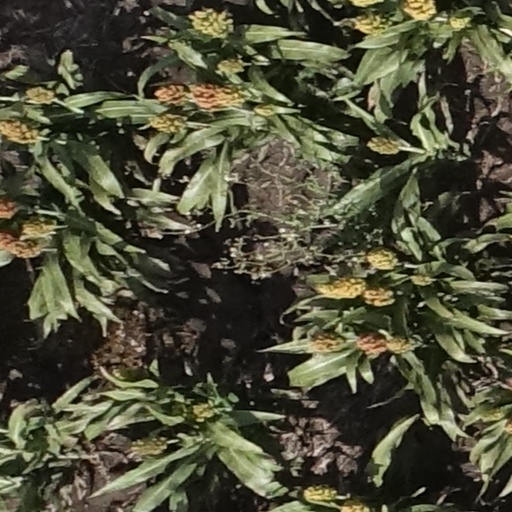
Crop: sorghum